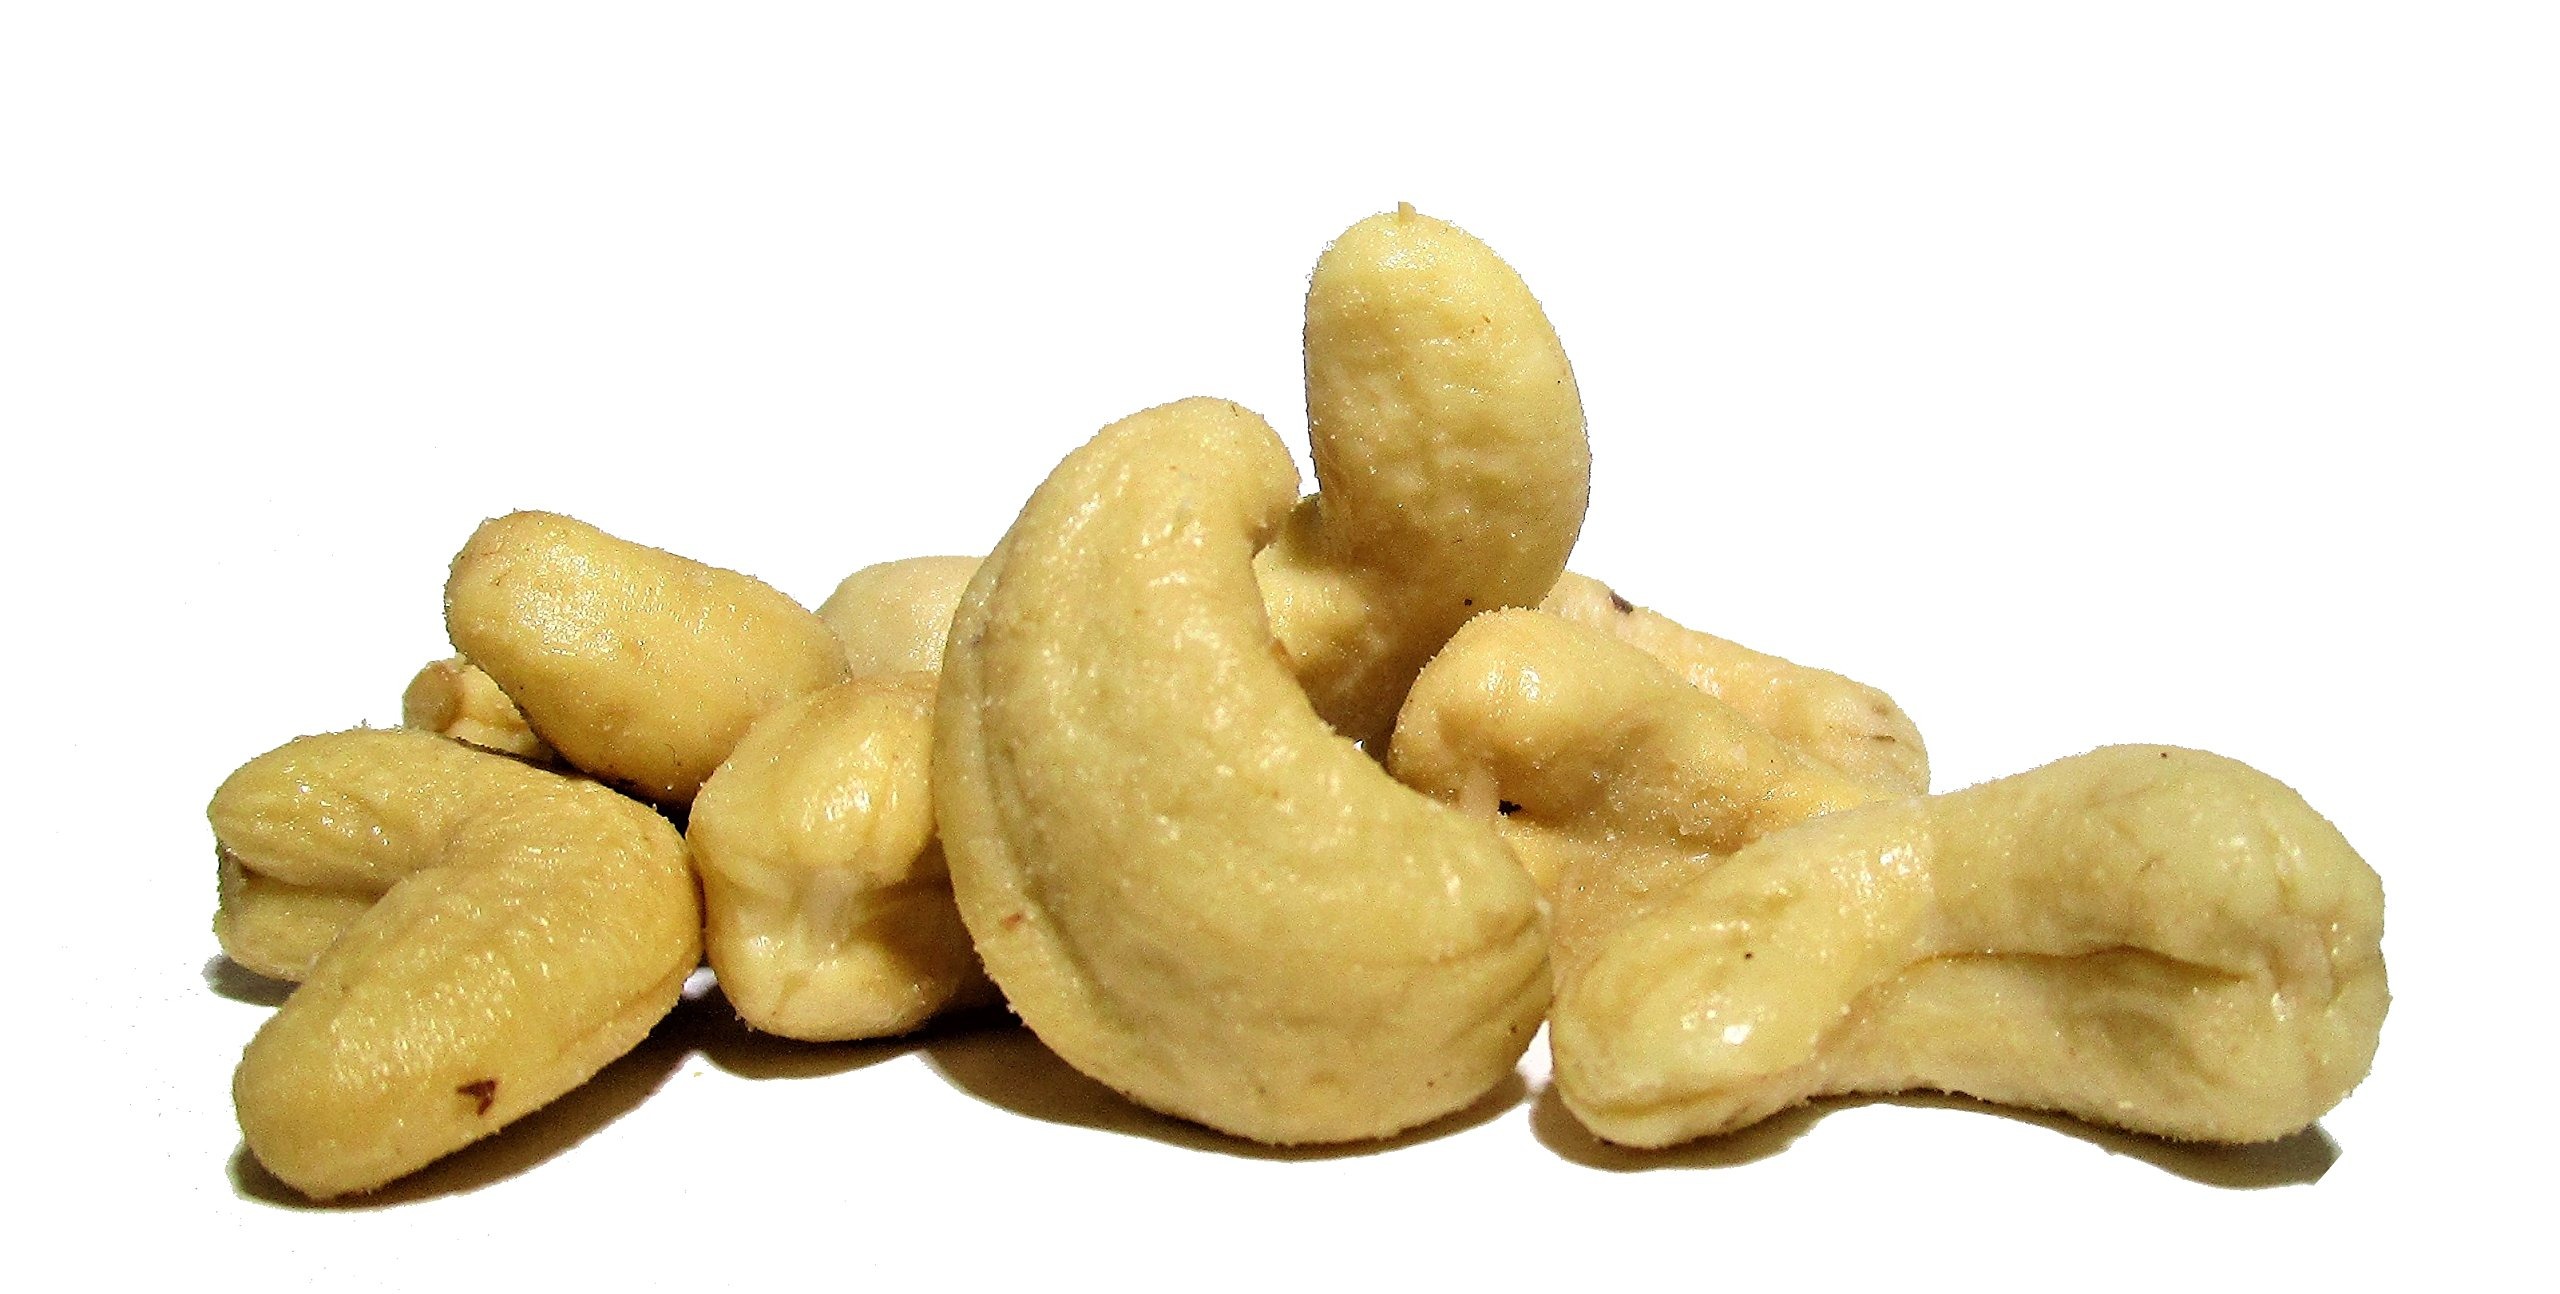
Item Name: Gourmet Cashews by Its Delish - Raw (5 lbs)
Bullet Point 1: Delicious Cashew Nuts
Bullet Point 2: Highest Quality
Bullet Point 3: Delicious nuts for any use, snacking, baking or whatever the occasion
Bullet Point 4: Fresh, tasty and healthy
Bullet Point 5: Certified Kosher OU
Value: 80.0
Unit: Ounce

Price: 48.99